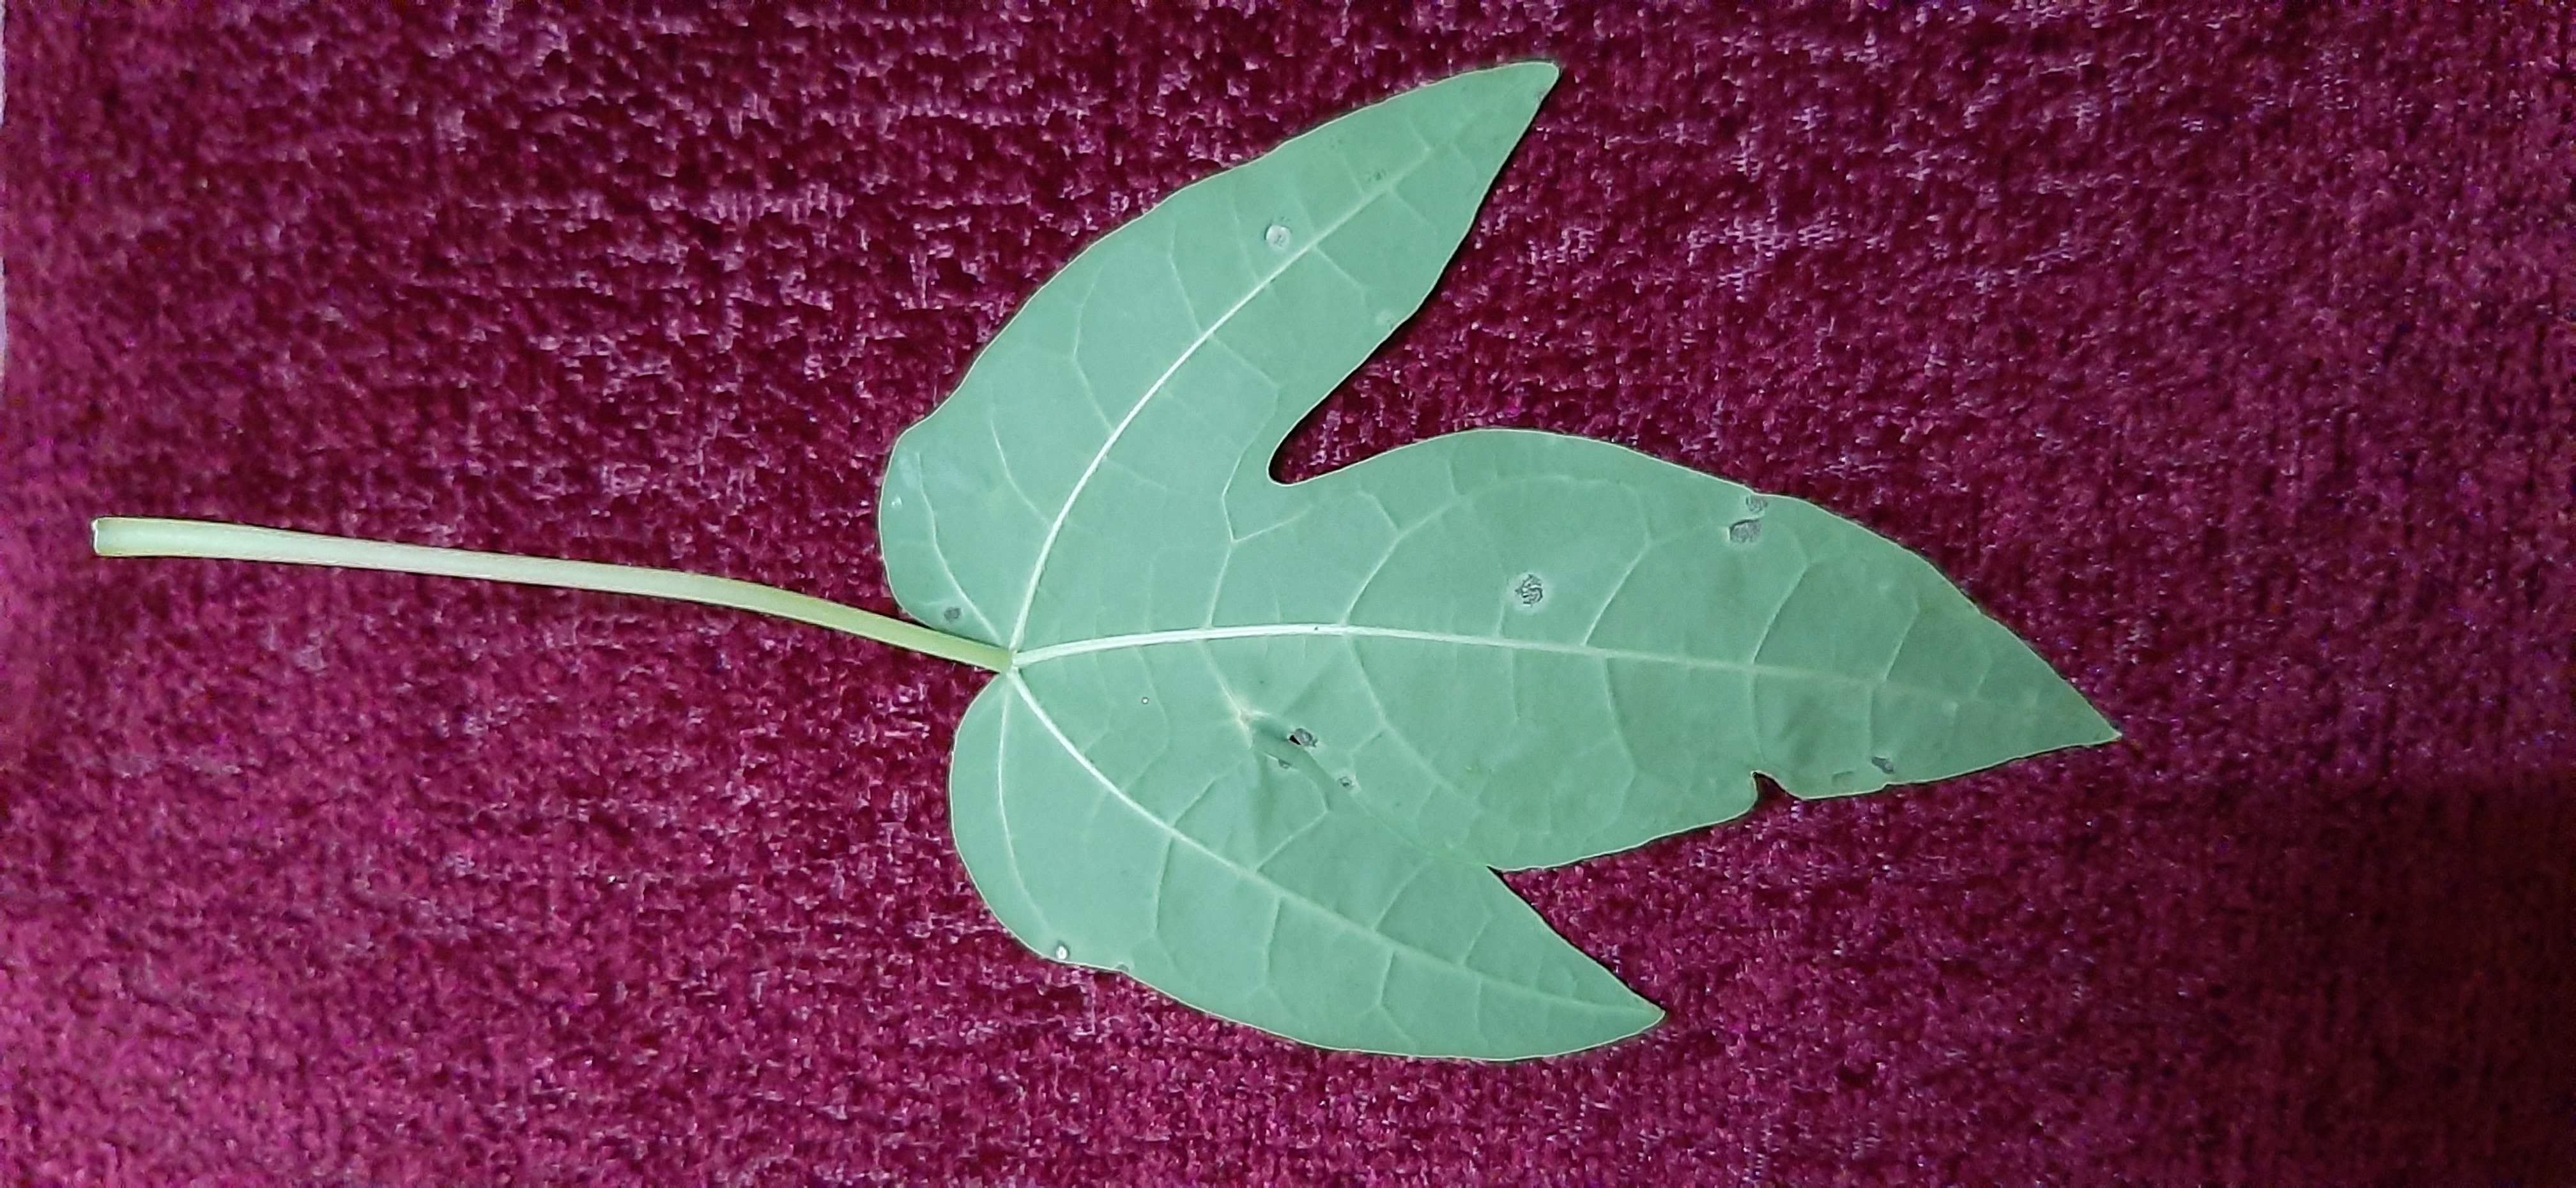
Plant: Papaya